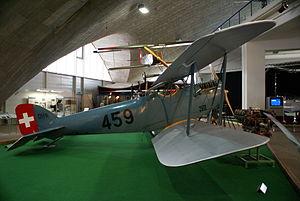
Le Häfeli DH-5 est un avion de reconnaissance suisse.